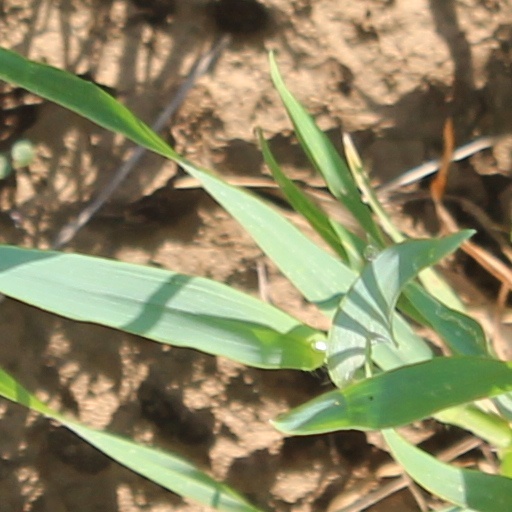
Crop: wheat